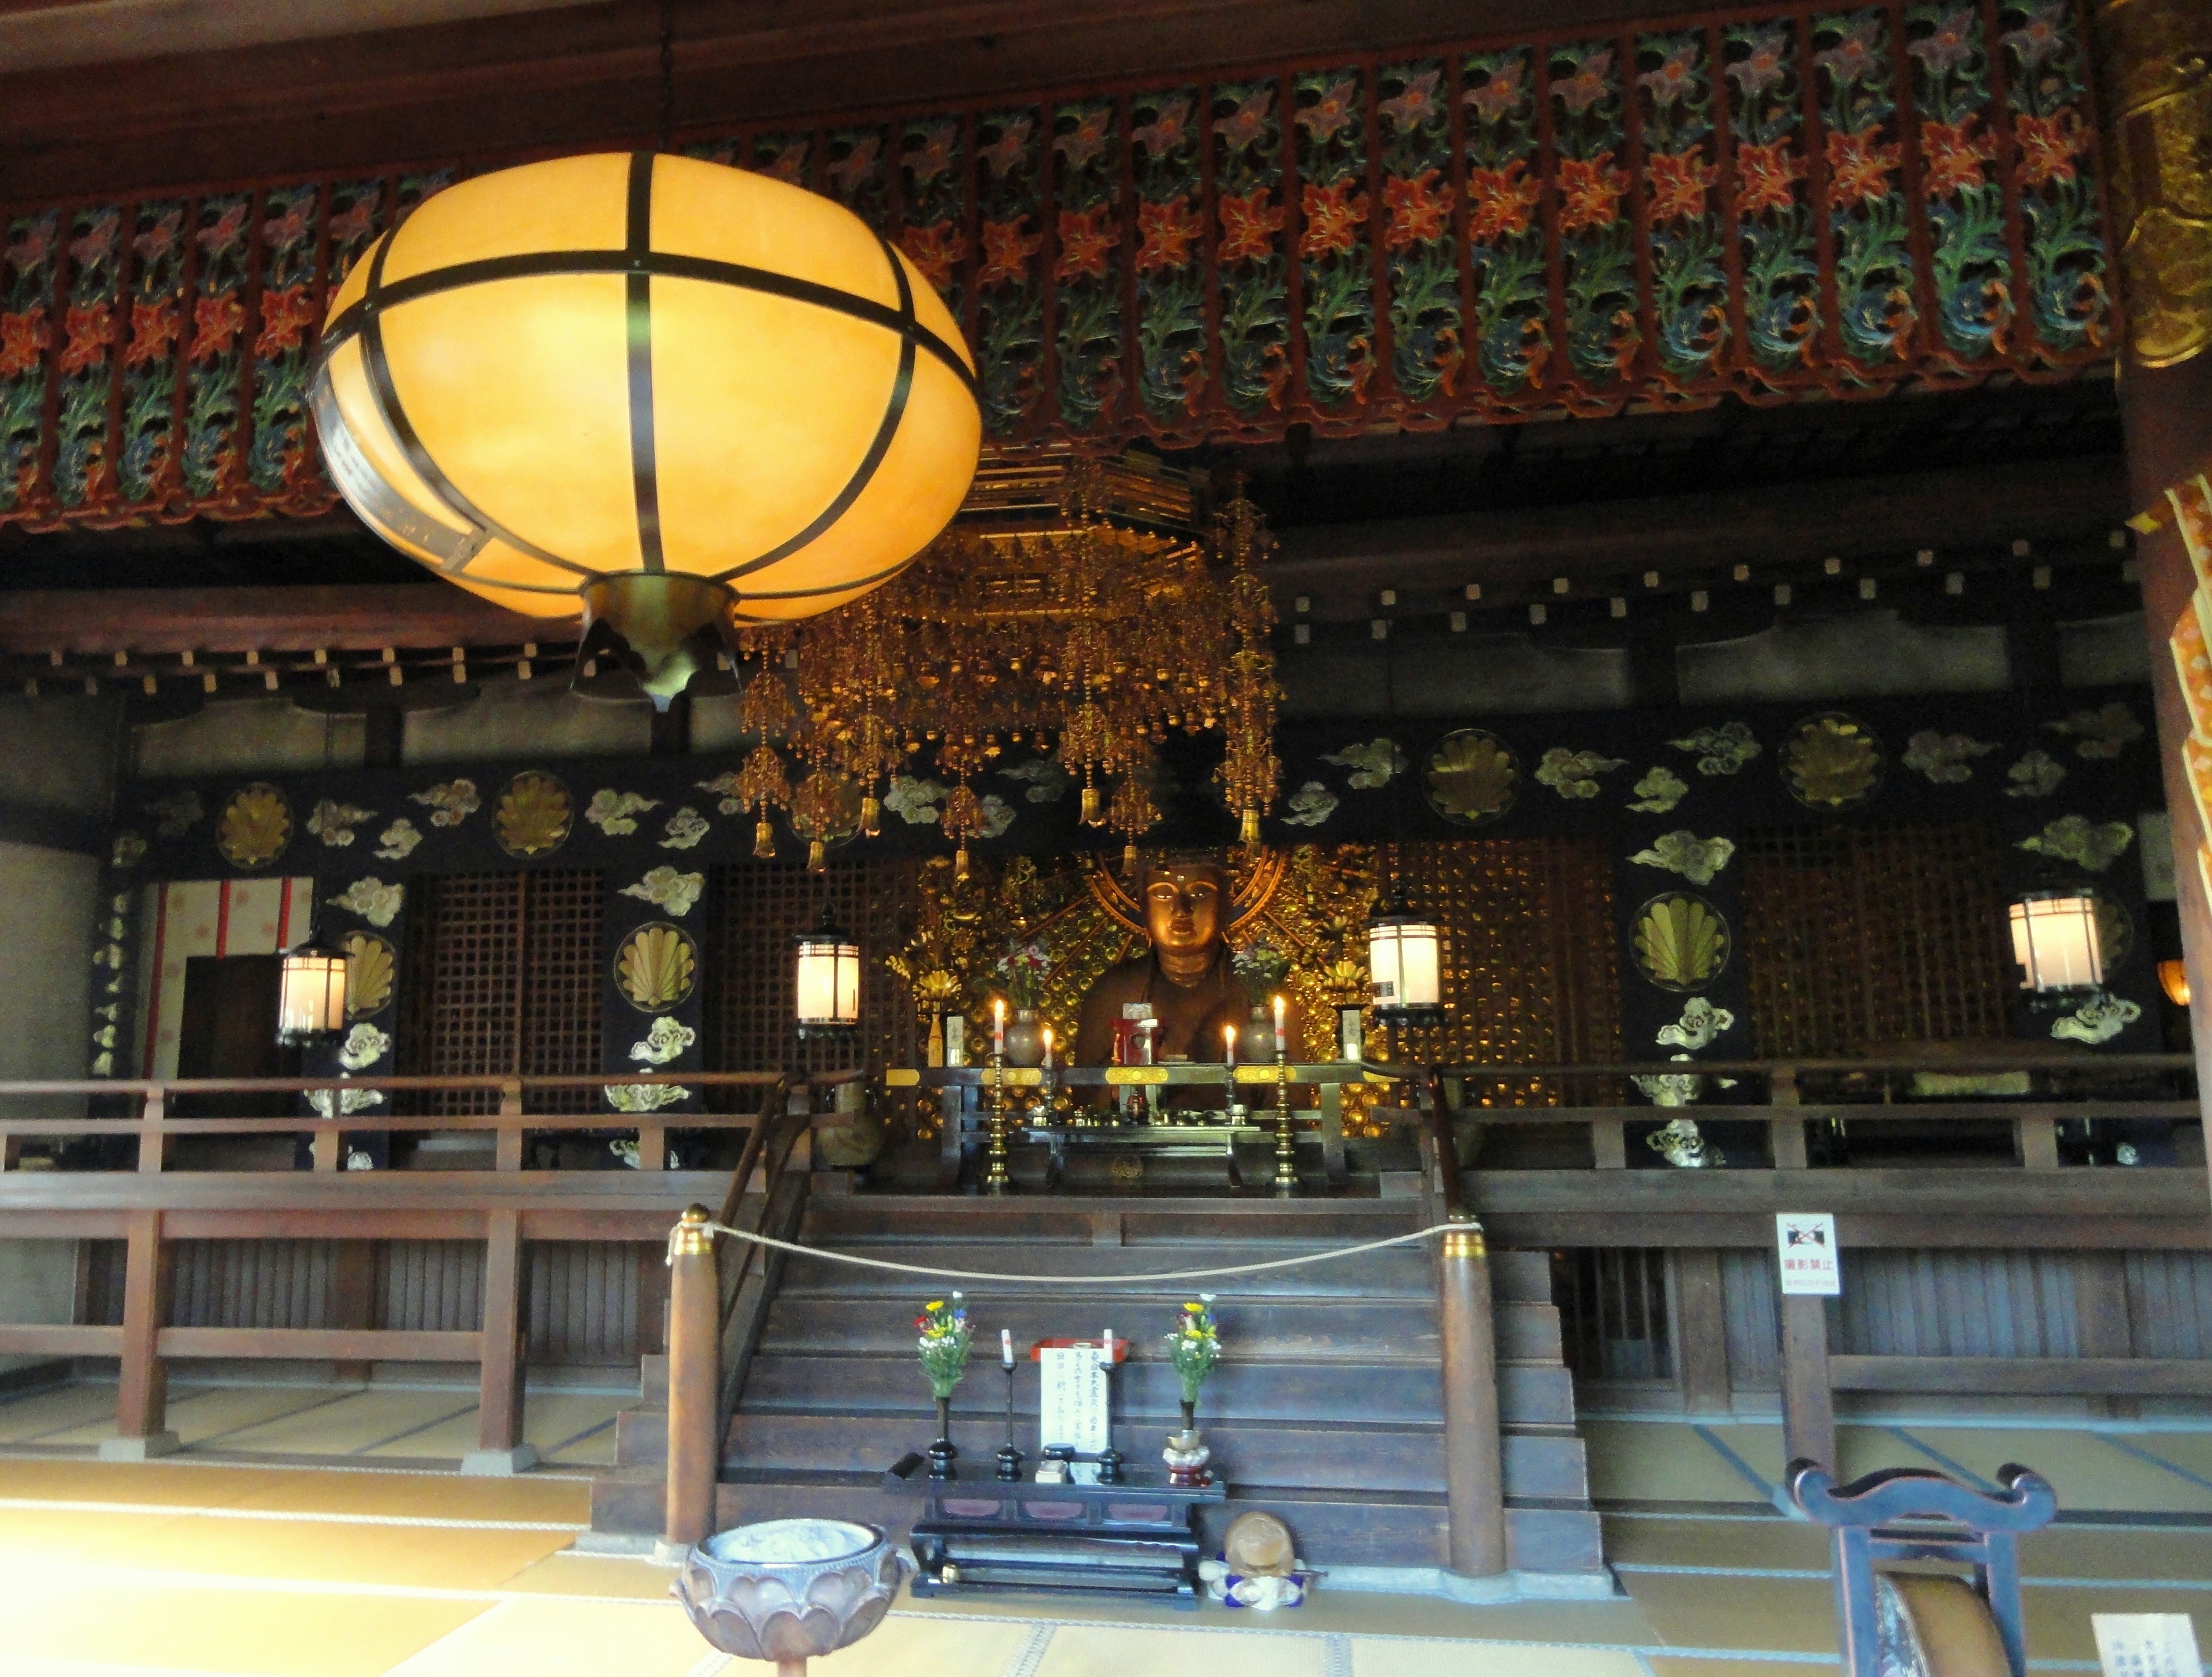
architecture, structure, building, palace, steps, monument, statue, artistic, religion, japan, lighting, place of worship, temple, faith, shrine, kyoto, sculptures, lobby